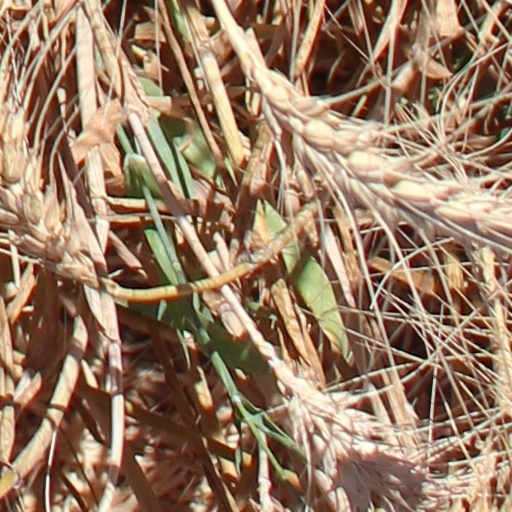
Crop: wheat